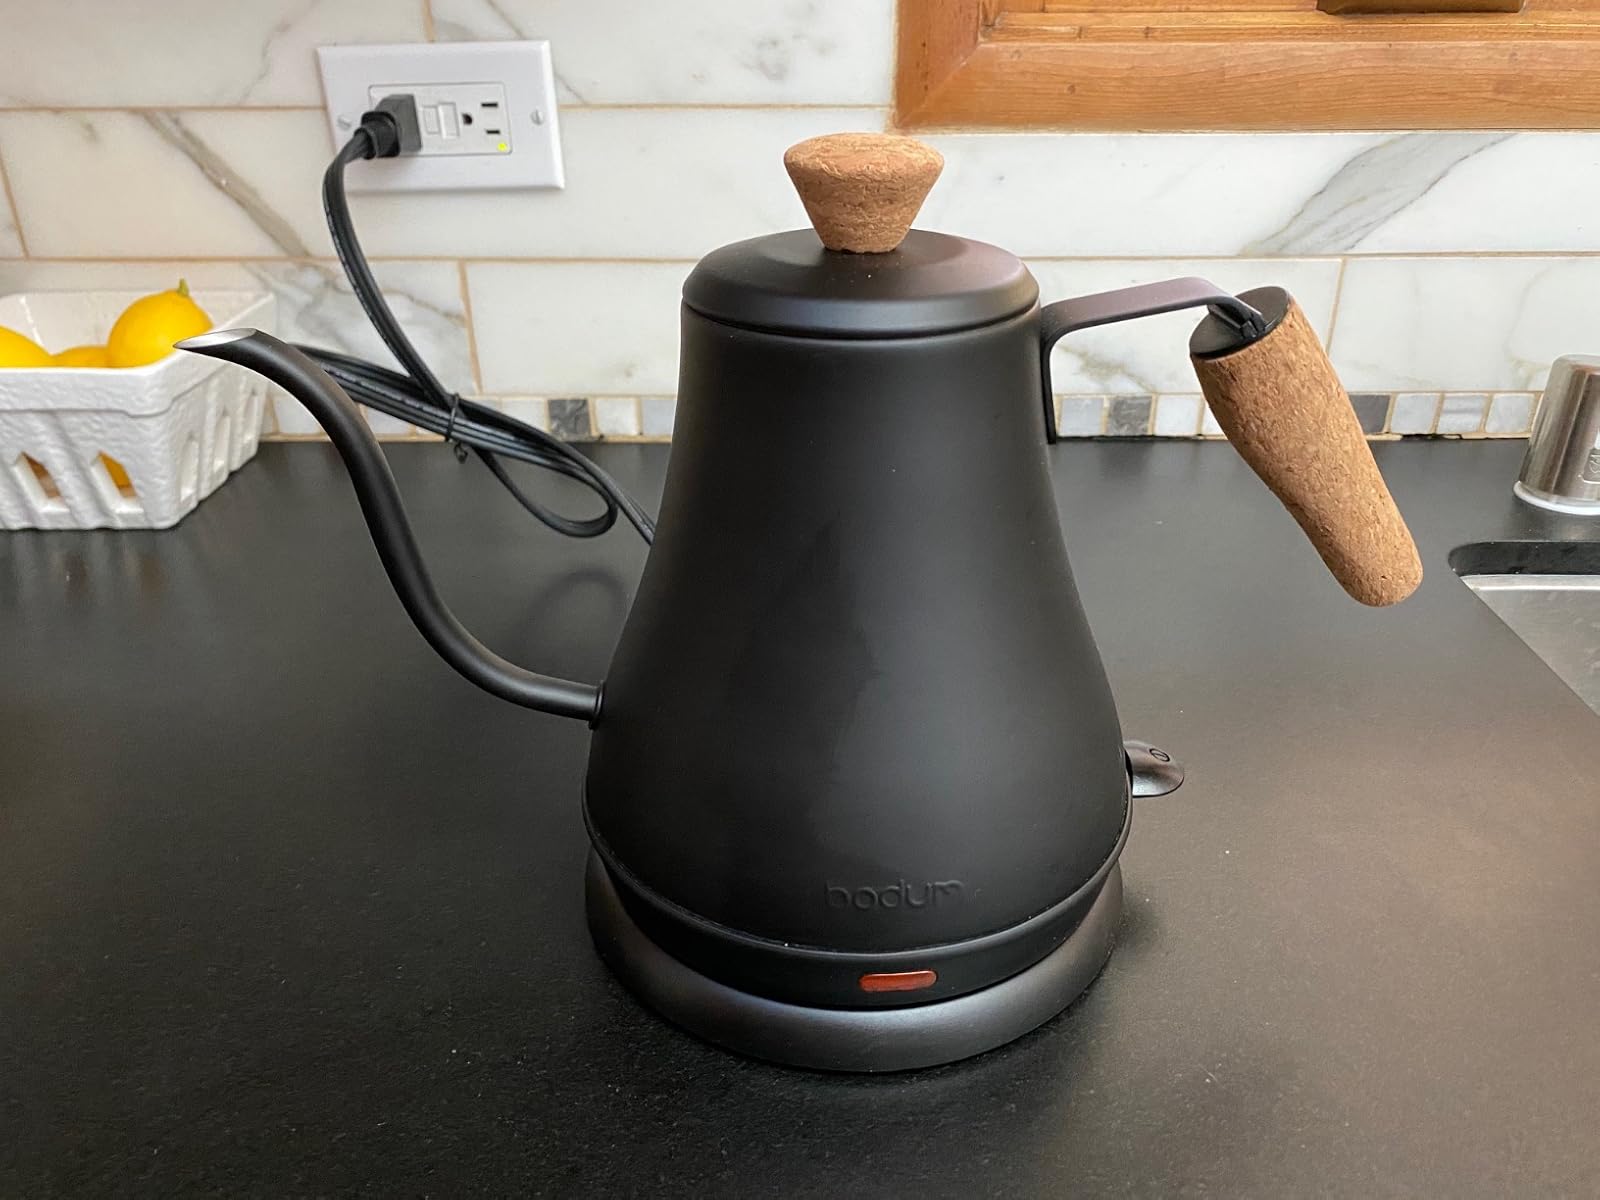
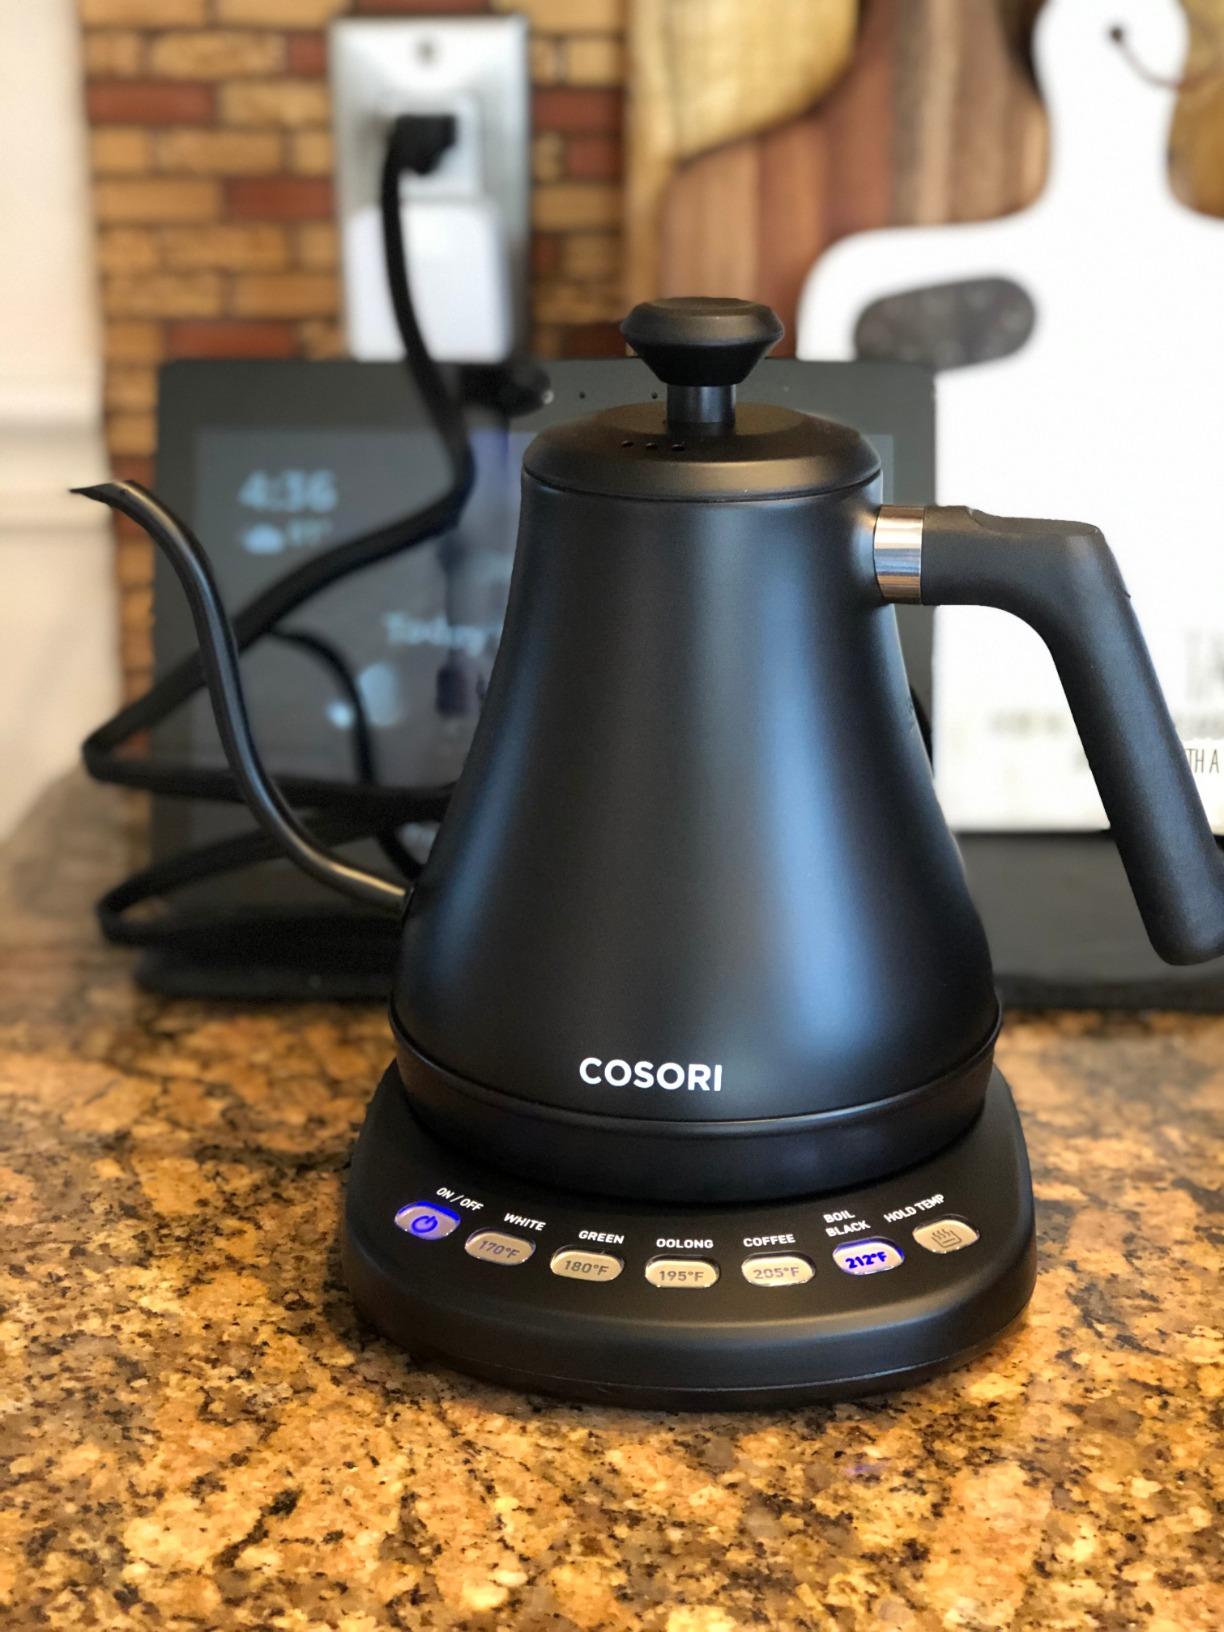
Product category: items_kettle
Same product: no